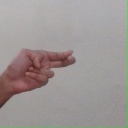
अक्षर: ह